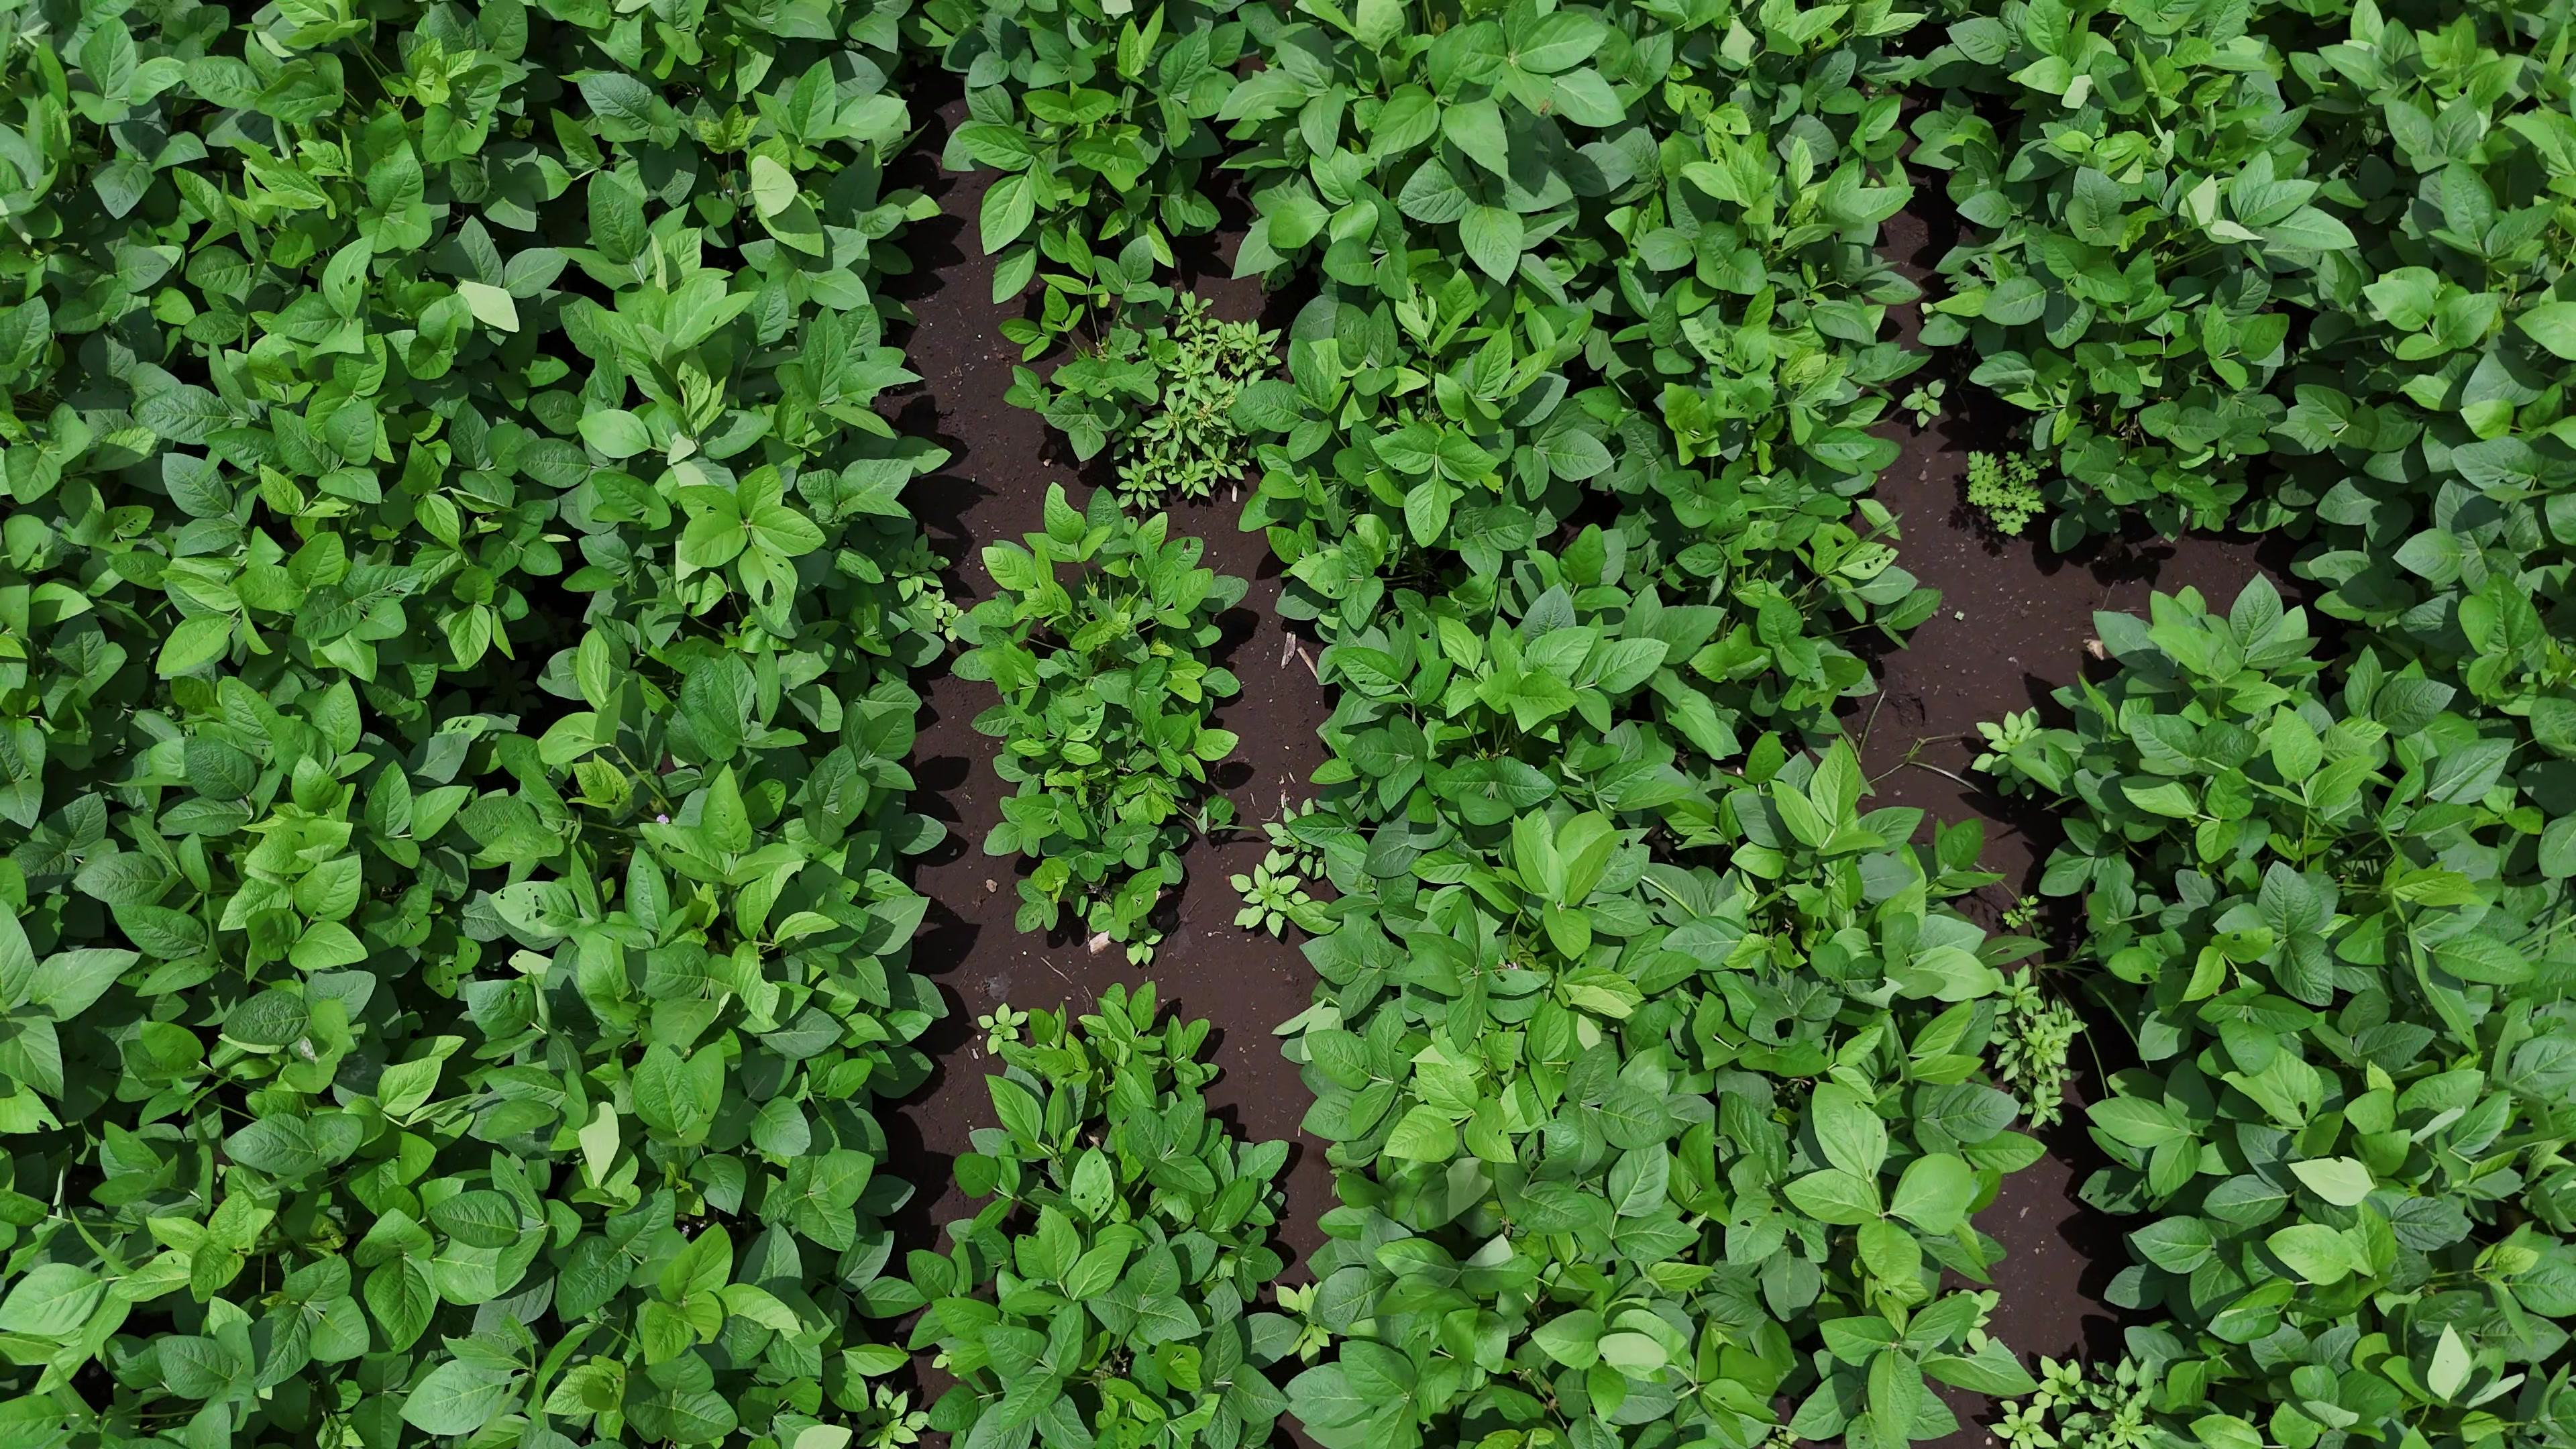
Label: Healthy